Fiat Panda

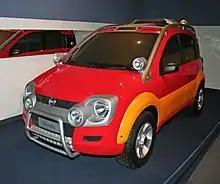
Fiat Simba Concept

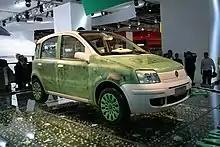
Fiat Panda Aria

The Panda MultiEco show-car made its world debut in Geneva 2006. Fiat sees this unit as the future of cars with a low environmental impact: the concept car represents the most advanced frontier achievable in terms of emissions and consumption, combining technologies that already exist or are ready for production.